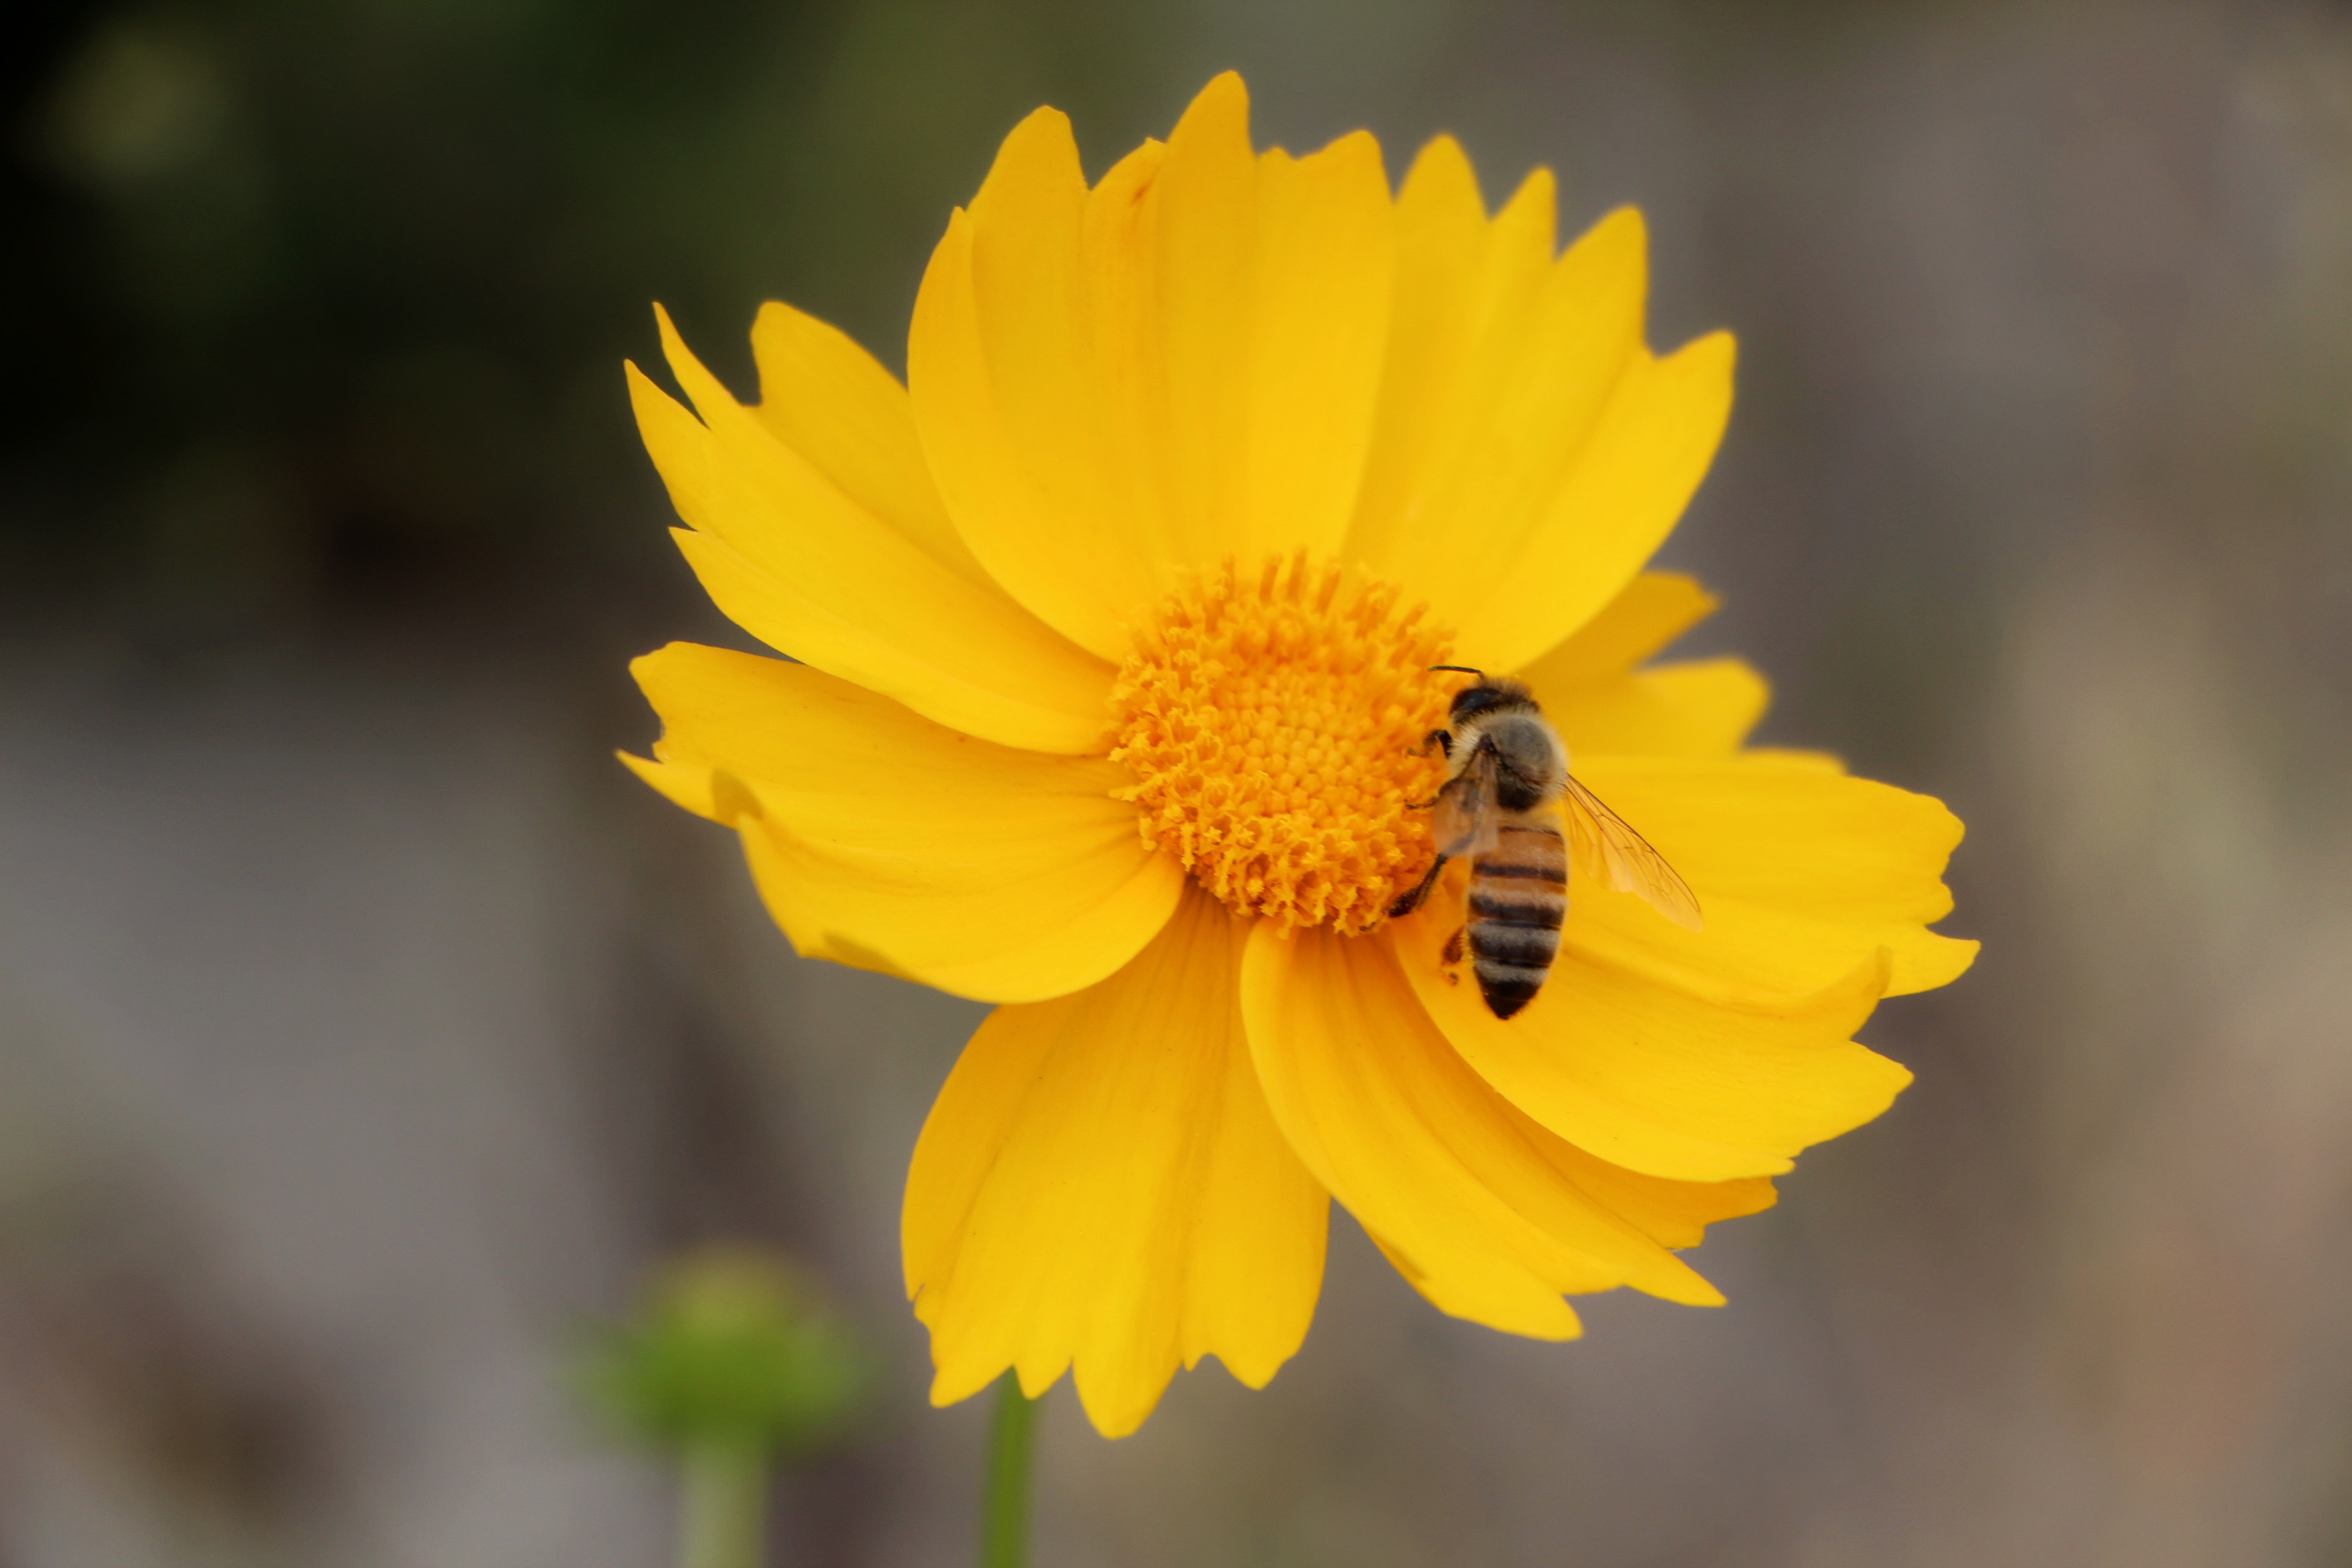
nature, plant, photography, flower, petal, pollen, herb, insect, botany, yellow, flora, fauna, plants, invertebrate, wildflower, flowers, close up, bee, nectar, june, macro photography, tabitha, flowering plant, honey bee, daisy family, flower gardens, oxeye daisy, geumgyeguk, plant stem, land plant